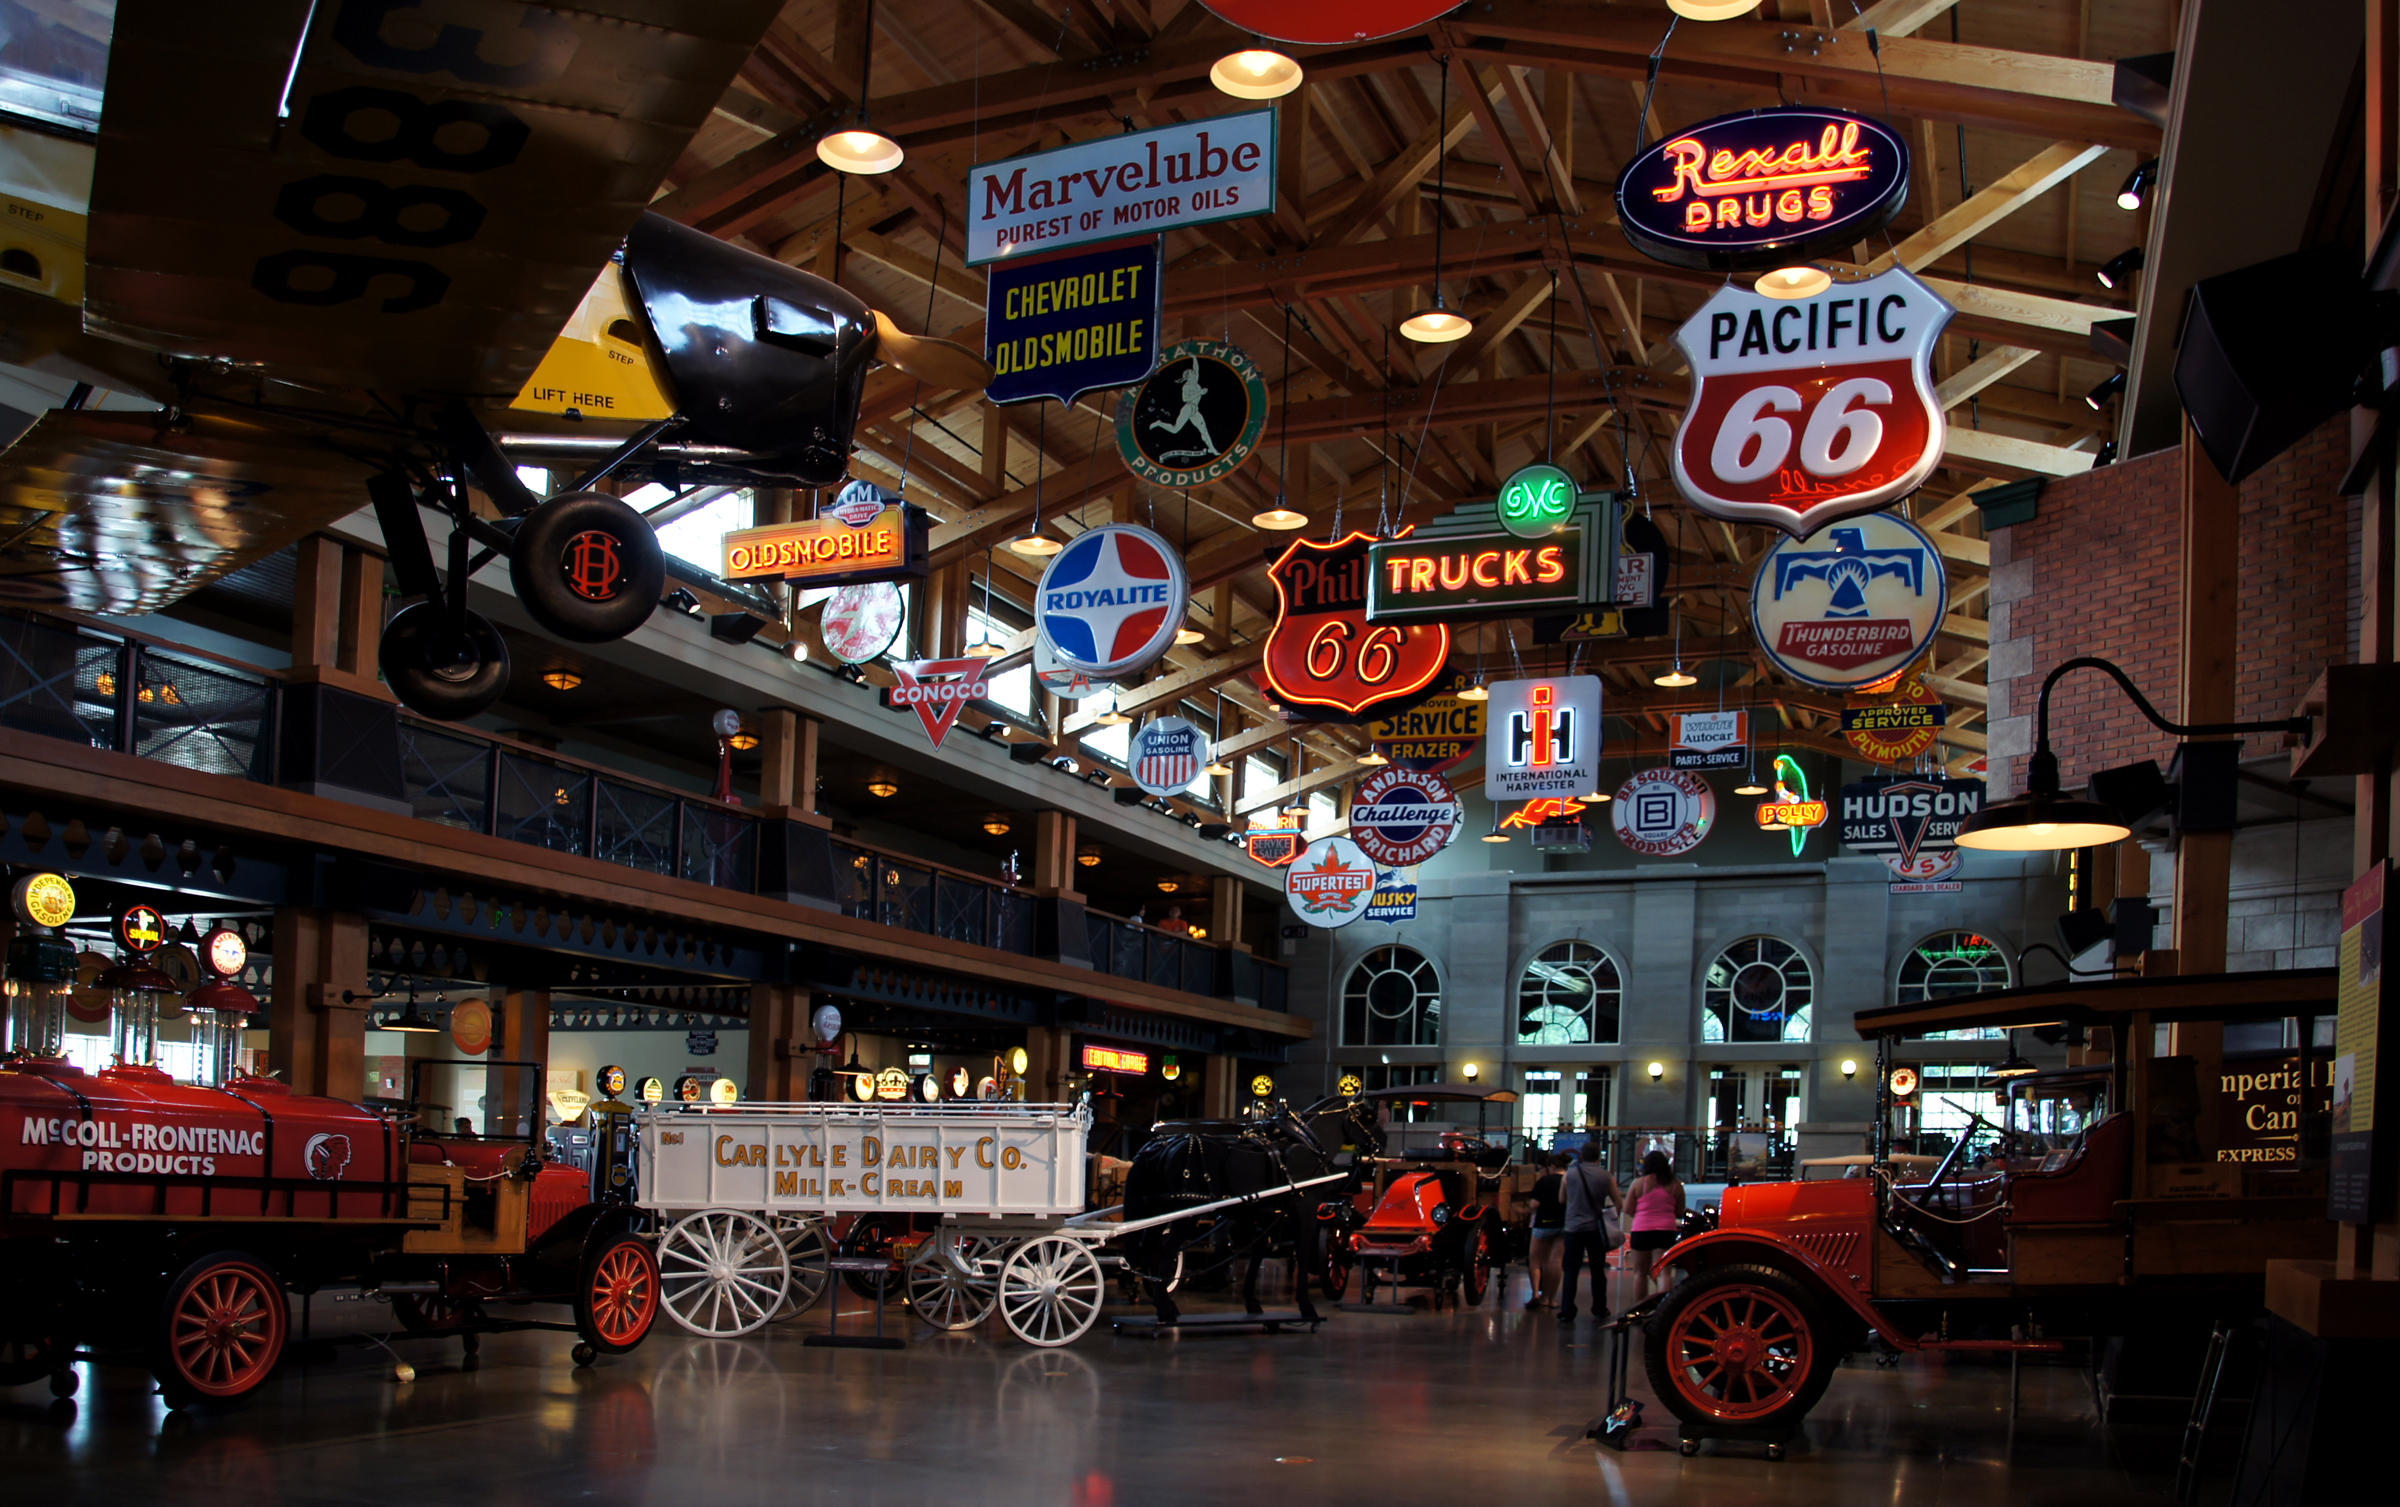
road, street, night, city, museum, infrastructure, motor, carshow, cardisplays, carmuseum, americanluxarycars, urban area